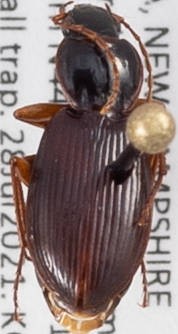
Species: Synuchus impunctatus
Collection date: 2021-07-28
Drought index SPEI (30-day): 1.184
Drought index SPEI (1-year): -1.034
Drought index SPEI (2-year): -0.62